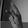
ASL letter: K